Trolleybus usage by country

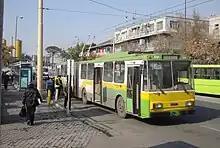
A Tehran trolleybus at Rahahan Square, on a route section opened in 2010

The only trolleybus system to have existed in Iran is located in the capital, Tehran, and opened in 1992. For about 20 years it featured a fleet of 65 articulated vehicles serving routes running mostly in reserved lanes. In 2005, the size of the system was relatively unchanged. Five routes were in operation, of which two were limited-stop services, all starting at Meydan-e-Emam-Hoseyn (Imam Hossein Square), near Imam Hossein station of Tehran Metro Line 2. Two routes ran east from the square and three ran south. The former closed sometime between 2005 and 2010, while the latter remained in operation. A newly built extension to Tehran Railway Station (at Rahahan Square) was opened in 2010, but subsequent pedestrianisation at Meydan-e-Emam-Hoseyn led to the curtailment of all three routes to a point about 1 km south of that busy hub, and all trolleybus service was suspended indefinitely around 2013. However, the system reopened in March 2016, initially limited to a 2-km route between Bozorgrah-e-Be'sat and Meydan-e-Khorasan but extended by 2018 from the latter to Meydan-e-Shohada, making the route length around .